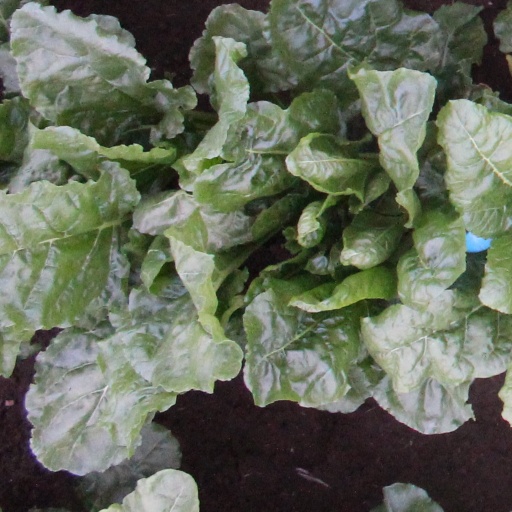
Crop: sugar beet